Henry Rose Carter

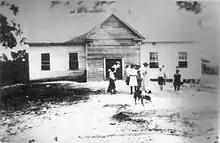
A schoolhouse in rural Orwood, Mississippi, early 20th century

In summer 1898, Carter traveled to a yellow fever outbreak in two remote Mississippi towns: Orwood and Taylor. The location attracted Carter as the residents lived in isolated farmhouses, allowing him to more easily deduce when transmission occurred. Carter observed 12 households, carefully recording the dates of incident cases, secondary cases, and visits by neighbors. Curiously, Carter found that visitors to a recent infection never fell ill, but those who visited after two weeks usually acquired yellow fever. Carter concluded that the period between the initial and secondary infections comprised: